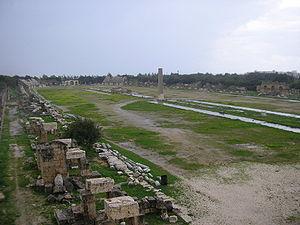
Voici une liste des cirques romains non exhaustive.